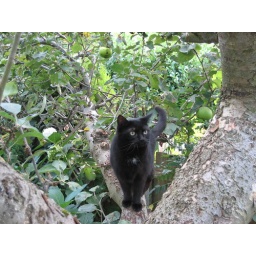
Tiggy in our apple tree